Hemer

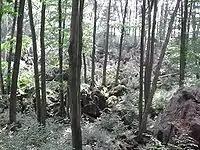
Felsenmeer

The "Heinrichshöhle" is a Devonian limestone cave in Hemer, officially discovered in 1812, but probably known by locals long before. 470m of the cave system are accessible to visitors, with some stalactites and the skeleton of a cave bear on display.